The Last Blitzkrieg

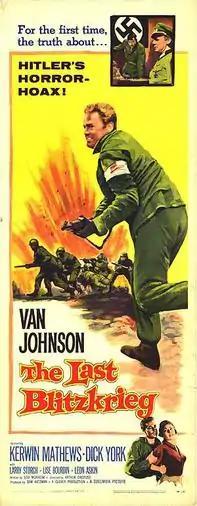
Original film poster

The Last Blitzkrieg is a 1959 American war film directed Arthur Dreifuss and filmed at Veluwe and the Cinetone Studios in Amsterdam for a Columbia Pictures release.